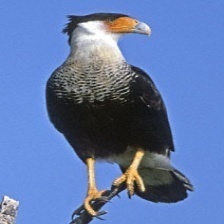
Species: CRESTED CARACARA
Scientific name: CARACARA CHERIWAY